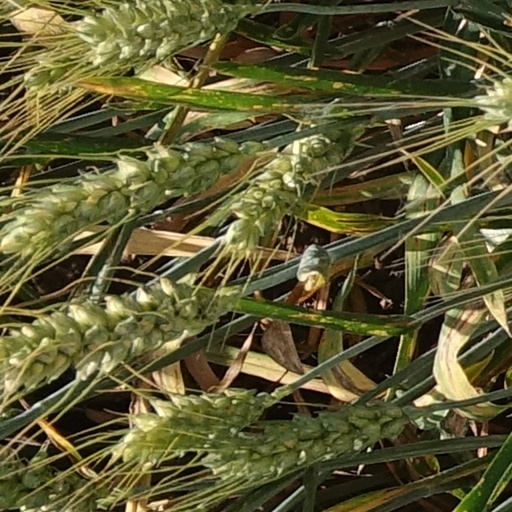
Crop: wheat